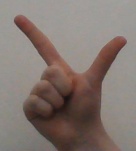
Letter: laam